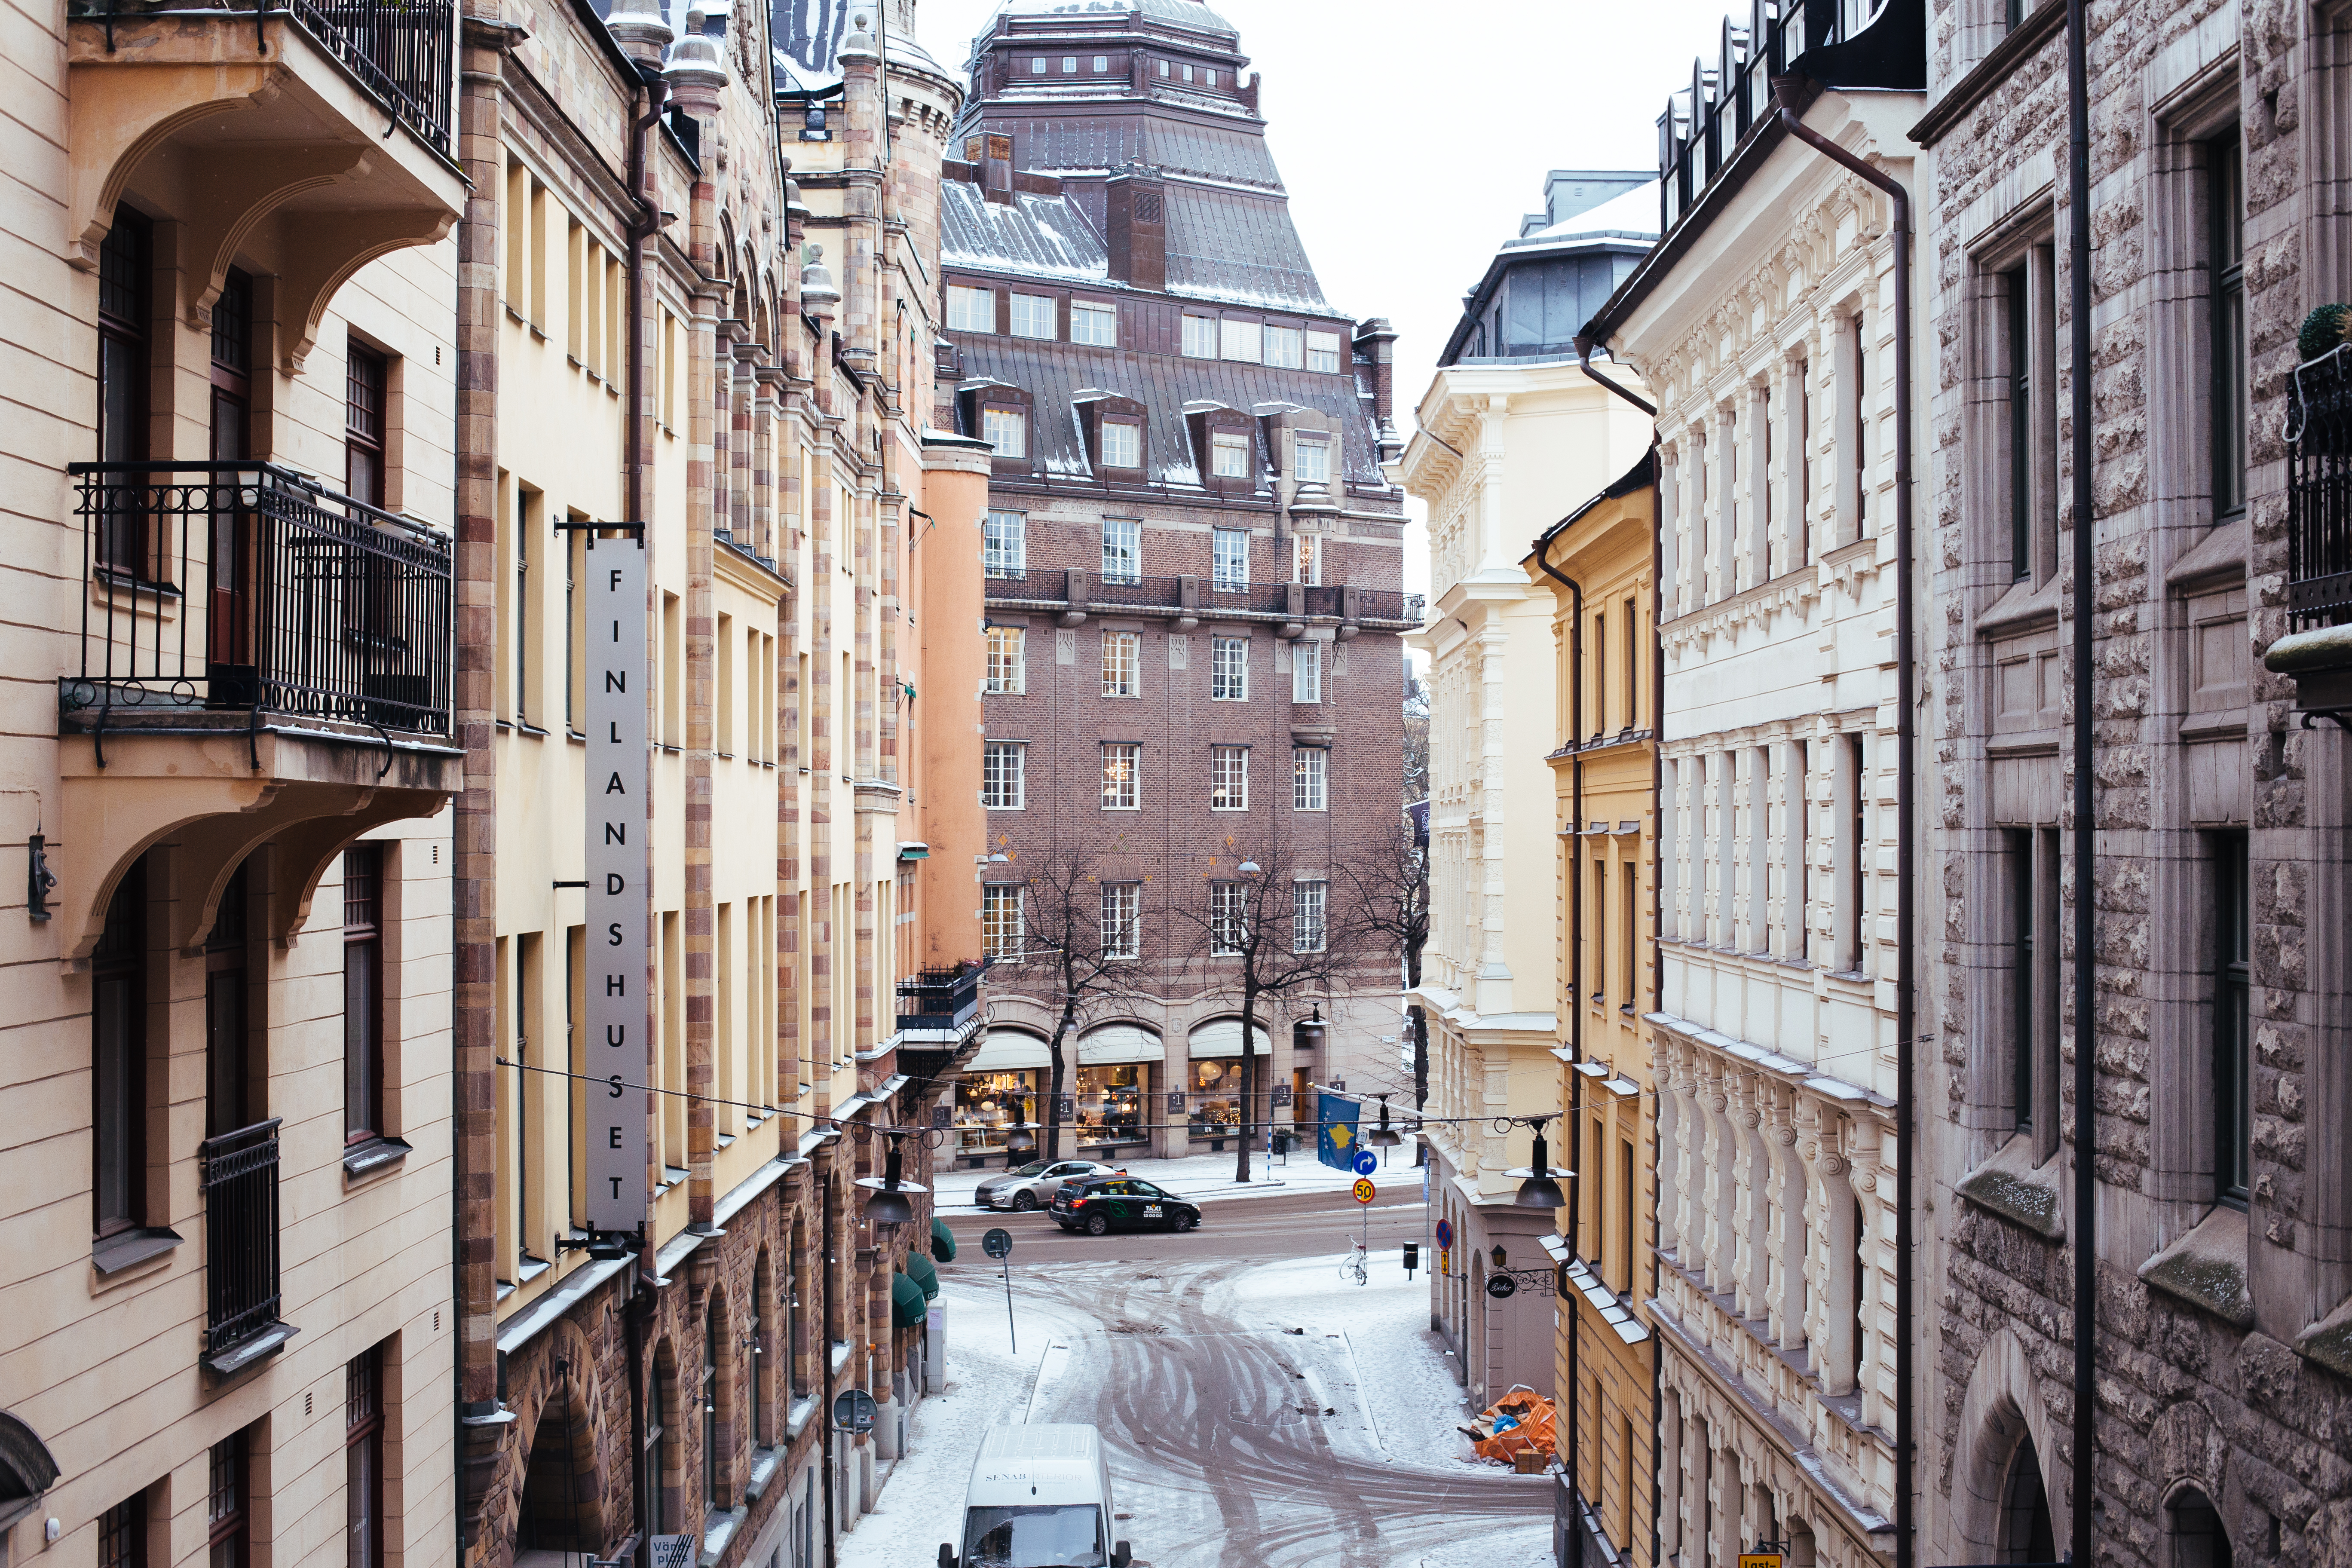
architecture, road, street, town, alley, city, urban, canal, cityscape, downtown, plaza, facade, apartment, waterway, buildings, cars, town square, neighbourhood, urban area